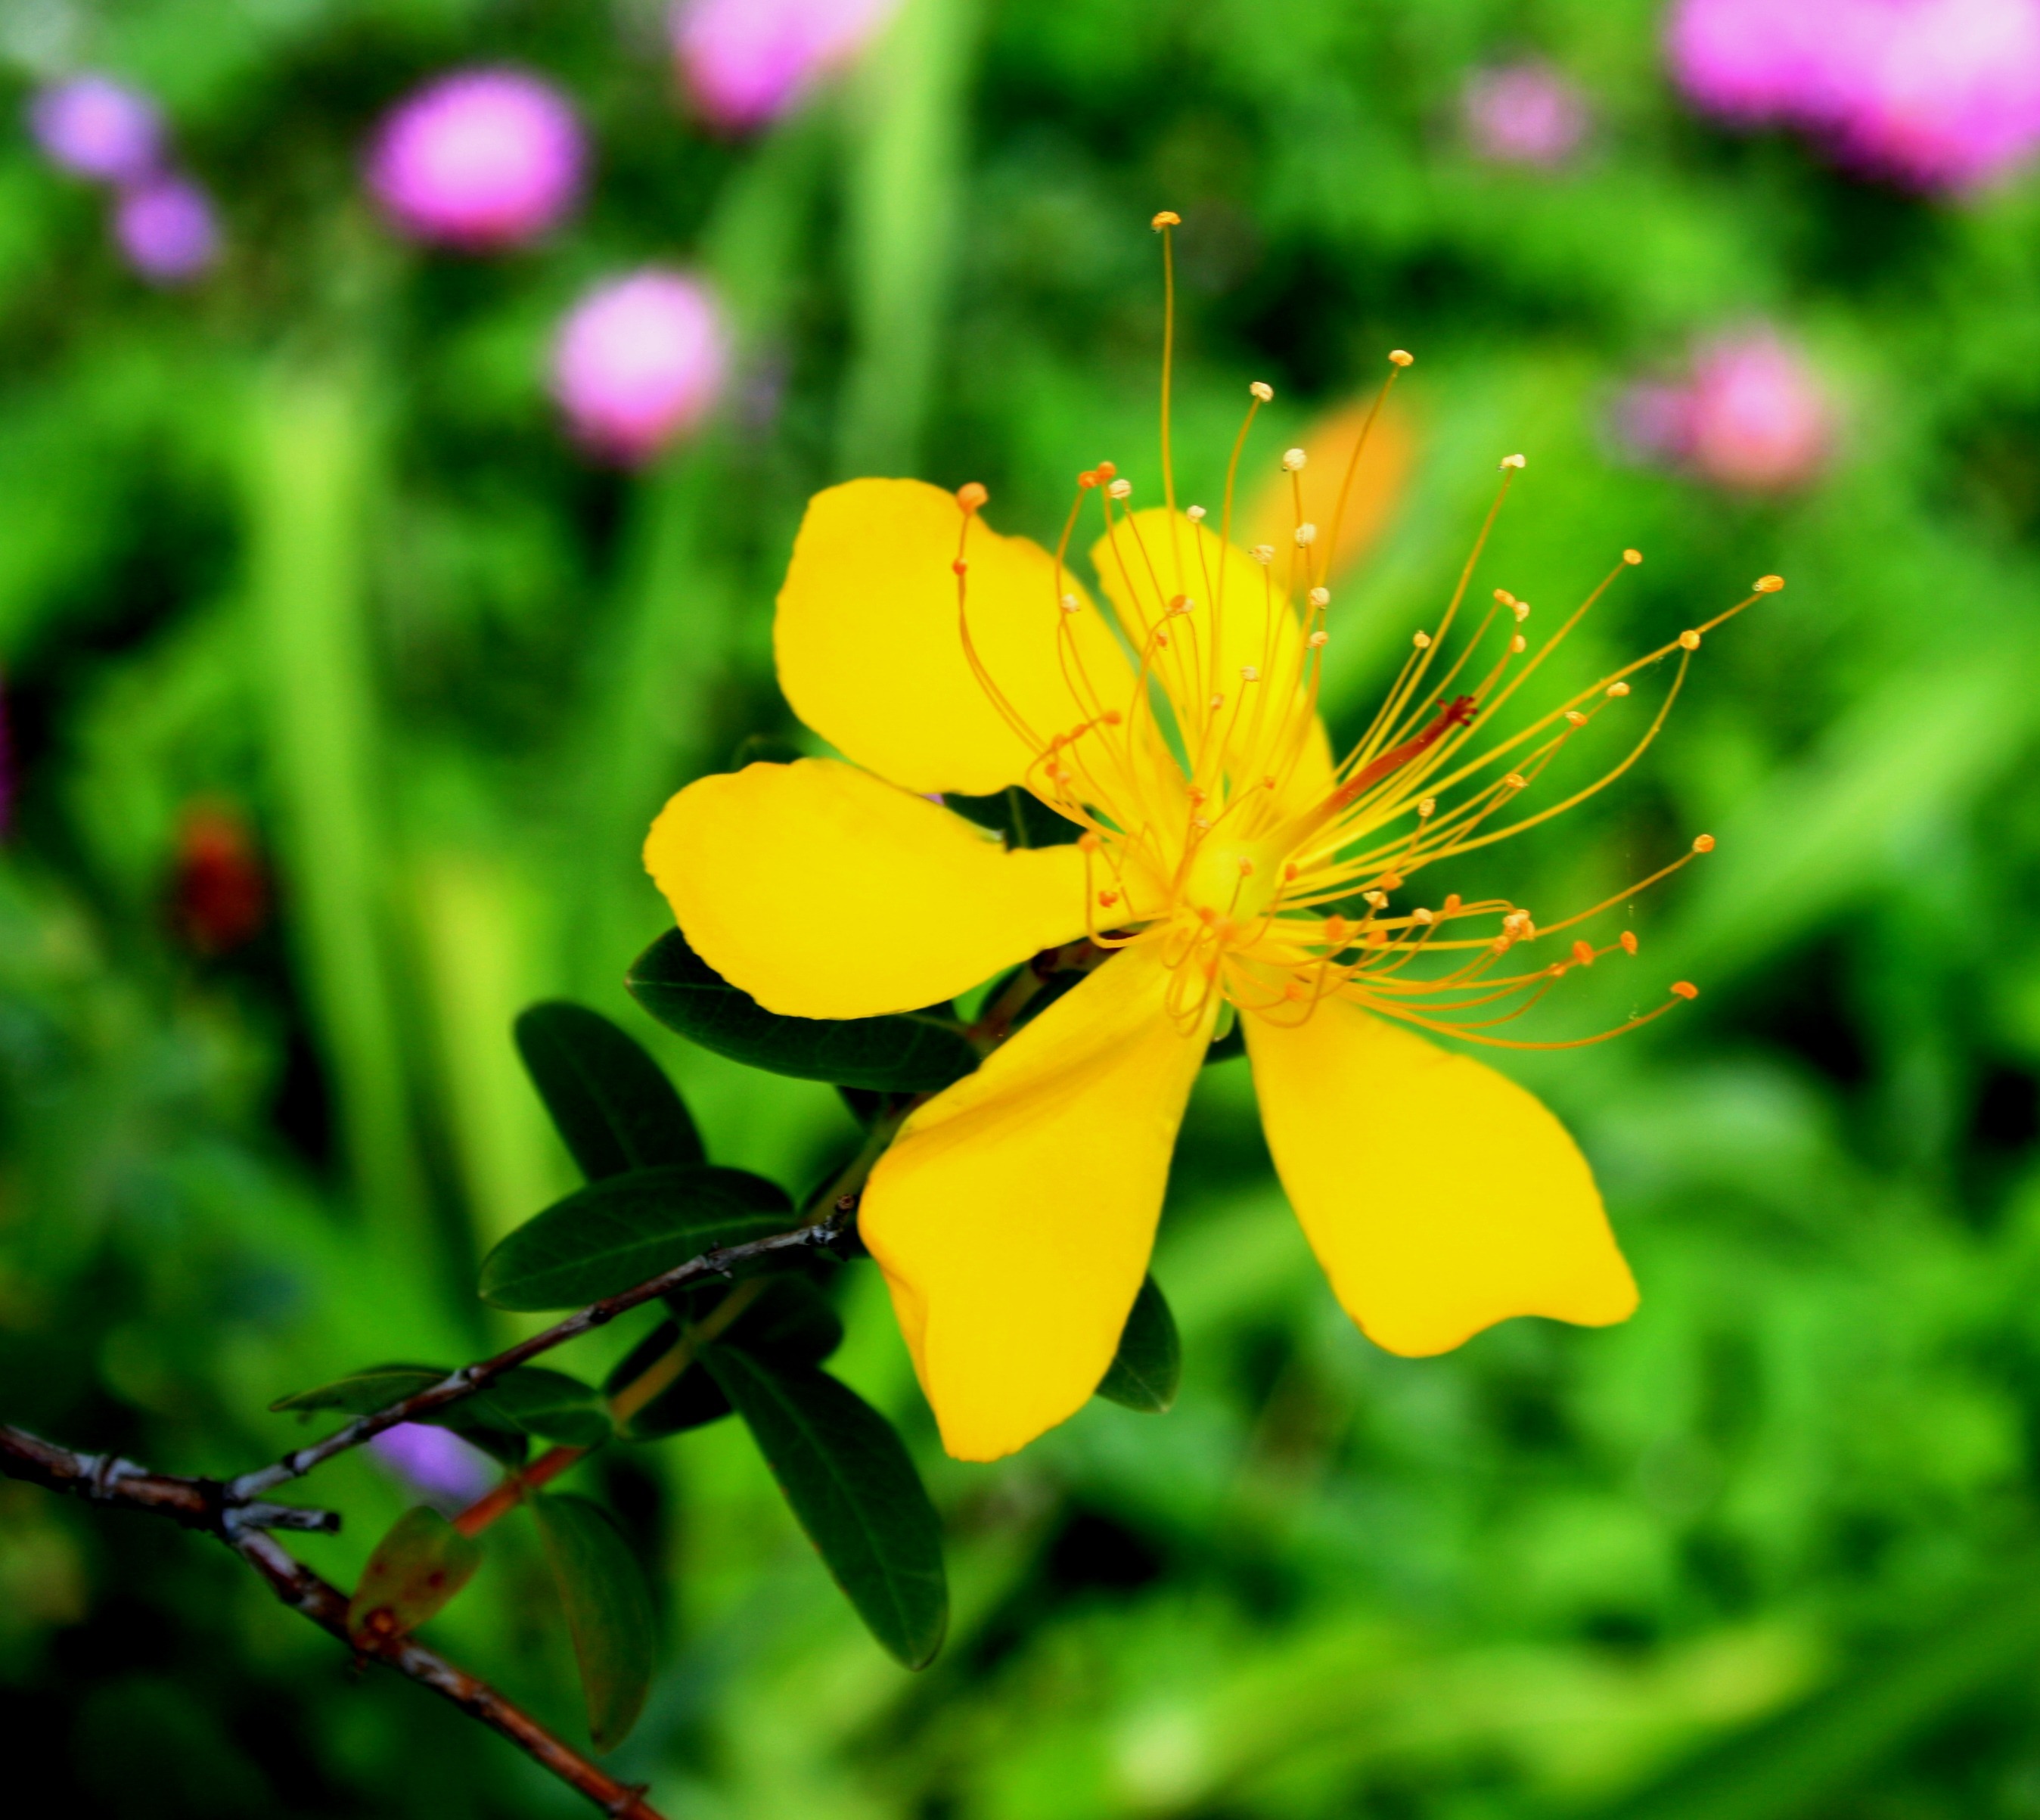
nature, grass, blossom, plant, meadow, leaf, flower, petal, green, herb, botany, yellow, flora, wildflower, close up, macro photography, medicinal, flowering plant, dainty, plant stem, land plant, st johns wort, yellow hypericum flower